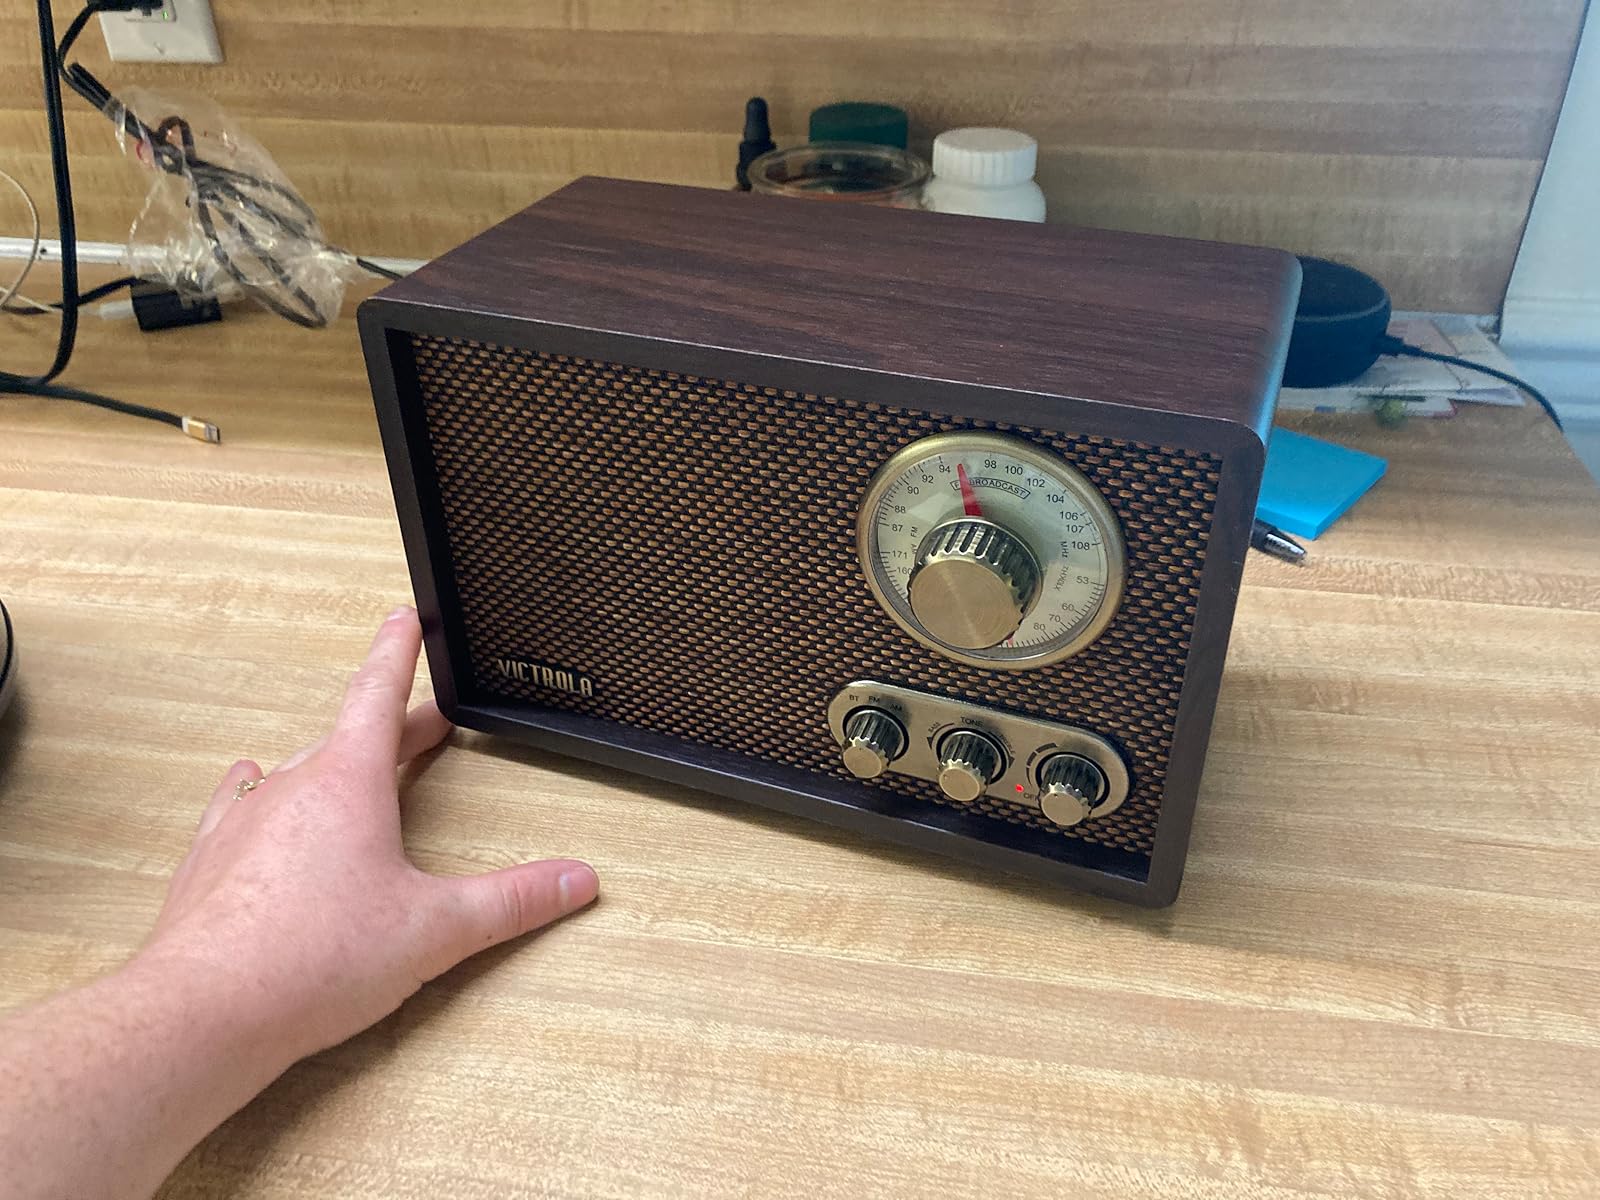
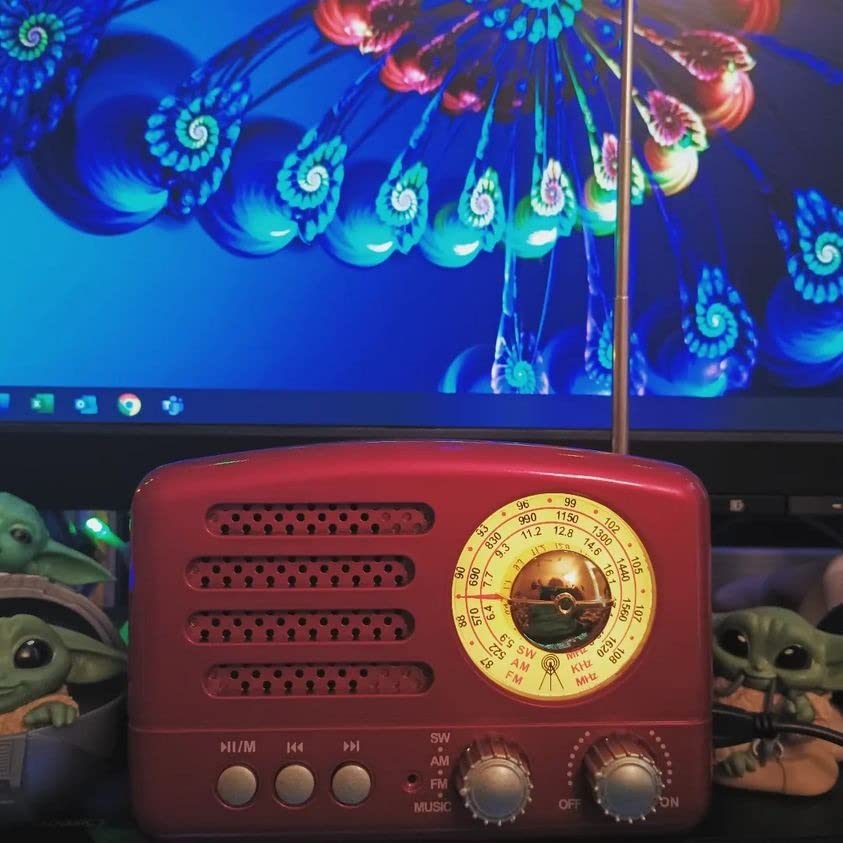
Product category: radio
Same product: no